108 (artist)

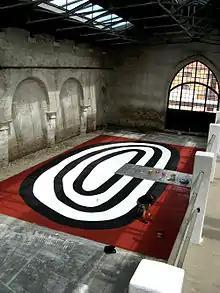
108 working in Venezia

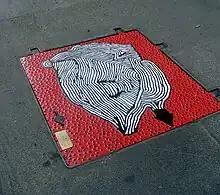
Manhole cover painted by 108 in Milan, Italy.

108 (born 1978) is an Italian artist in the field of street art and contemporary art from Alessandria.